Lanthanide trichloride

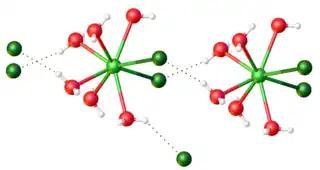
Structure of GdCl6HO, which consists of [GdCl(HO)] centers. The coordination spheres are interconnected by hydrogen bonds between the protons and both the coordinated and the ionic chlorides.

As indicated in the table, the anhydrous trichlorides follow two main motifs, UCl and YCl. The UCl structure features 9-coordinate metal centers. The PuBr3 structure, adopted uniquely by TbCl, features 8-coordinated metals. The remaining later metals are 6-coordinate as is aluminium trichloride.